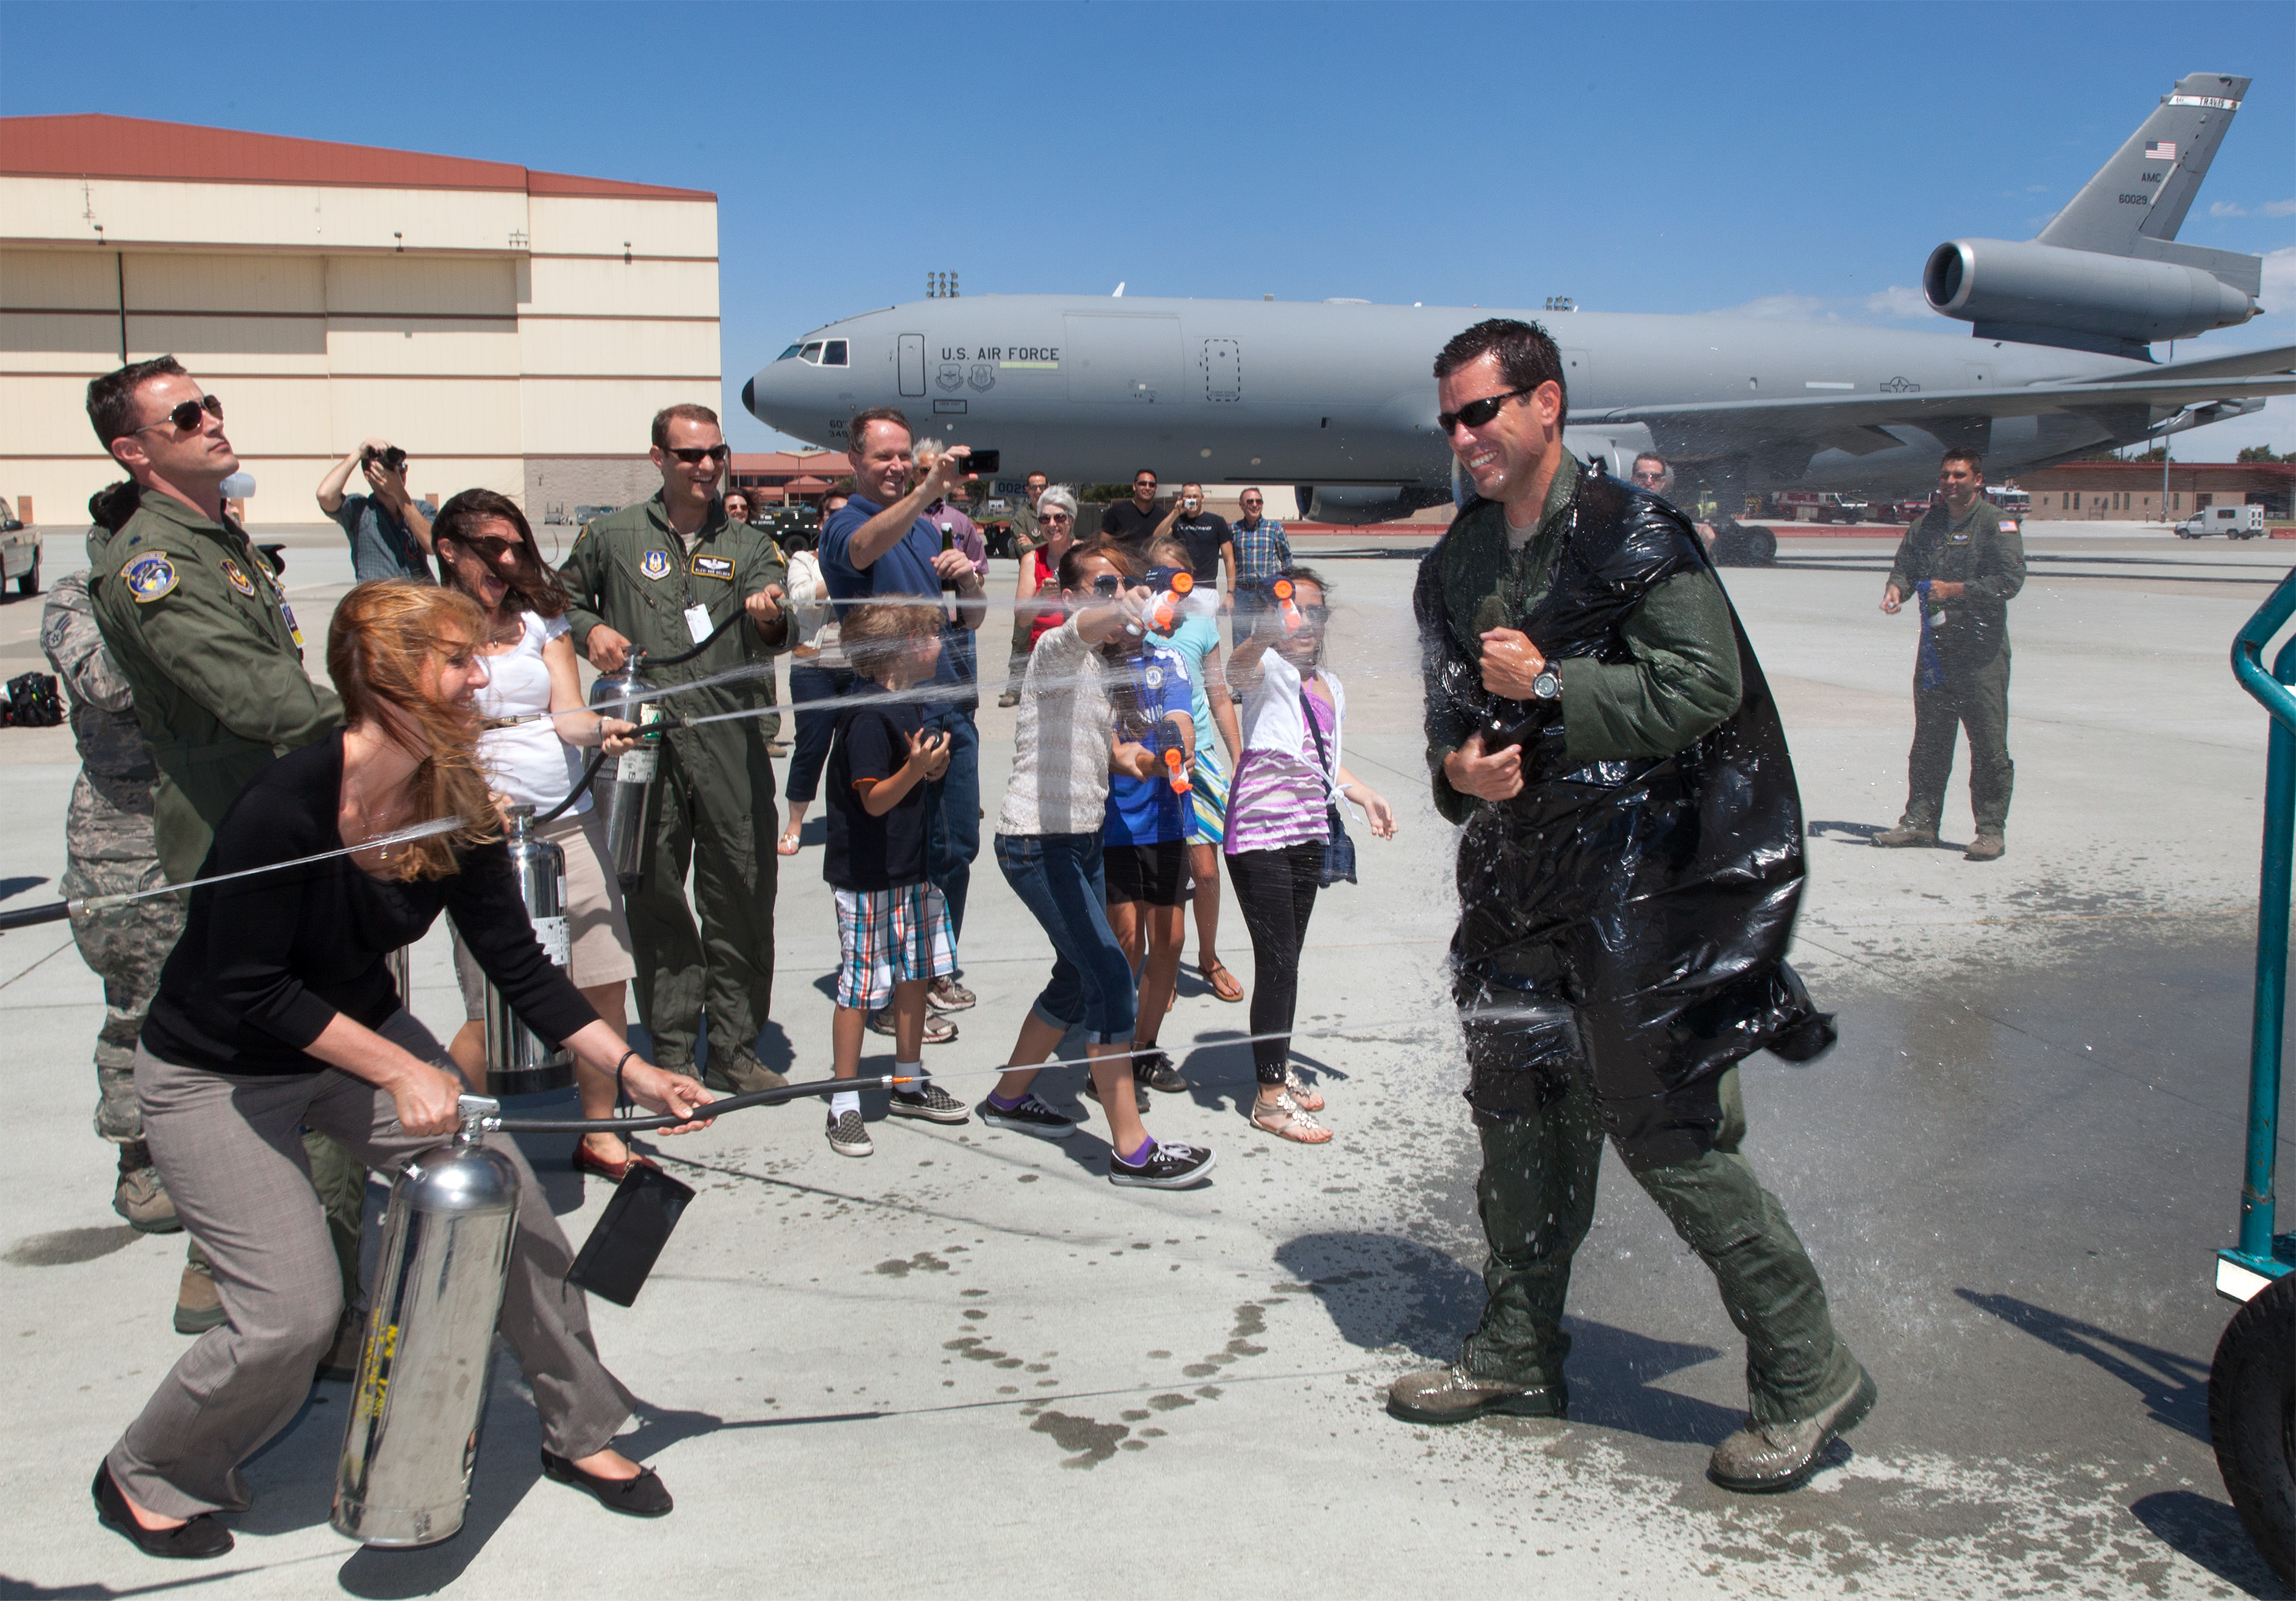
aviation, air force